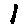
Label: 1